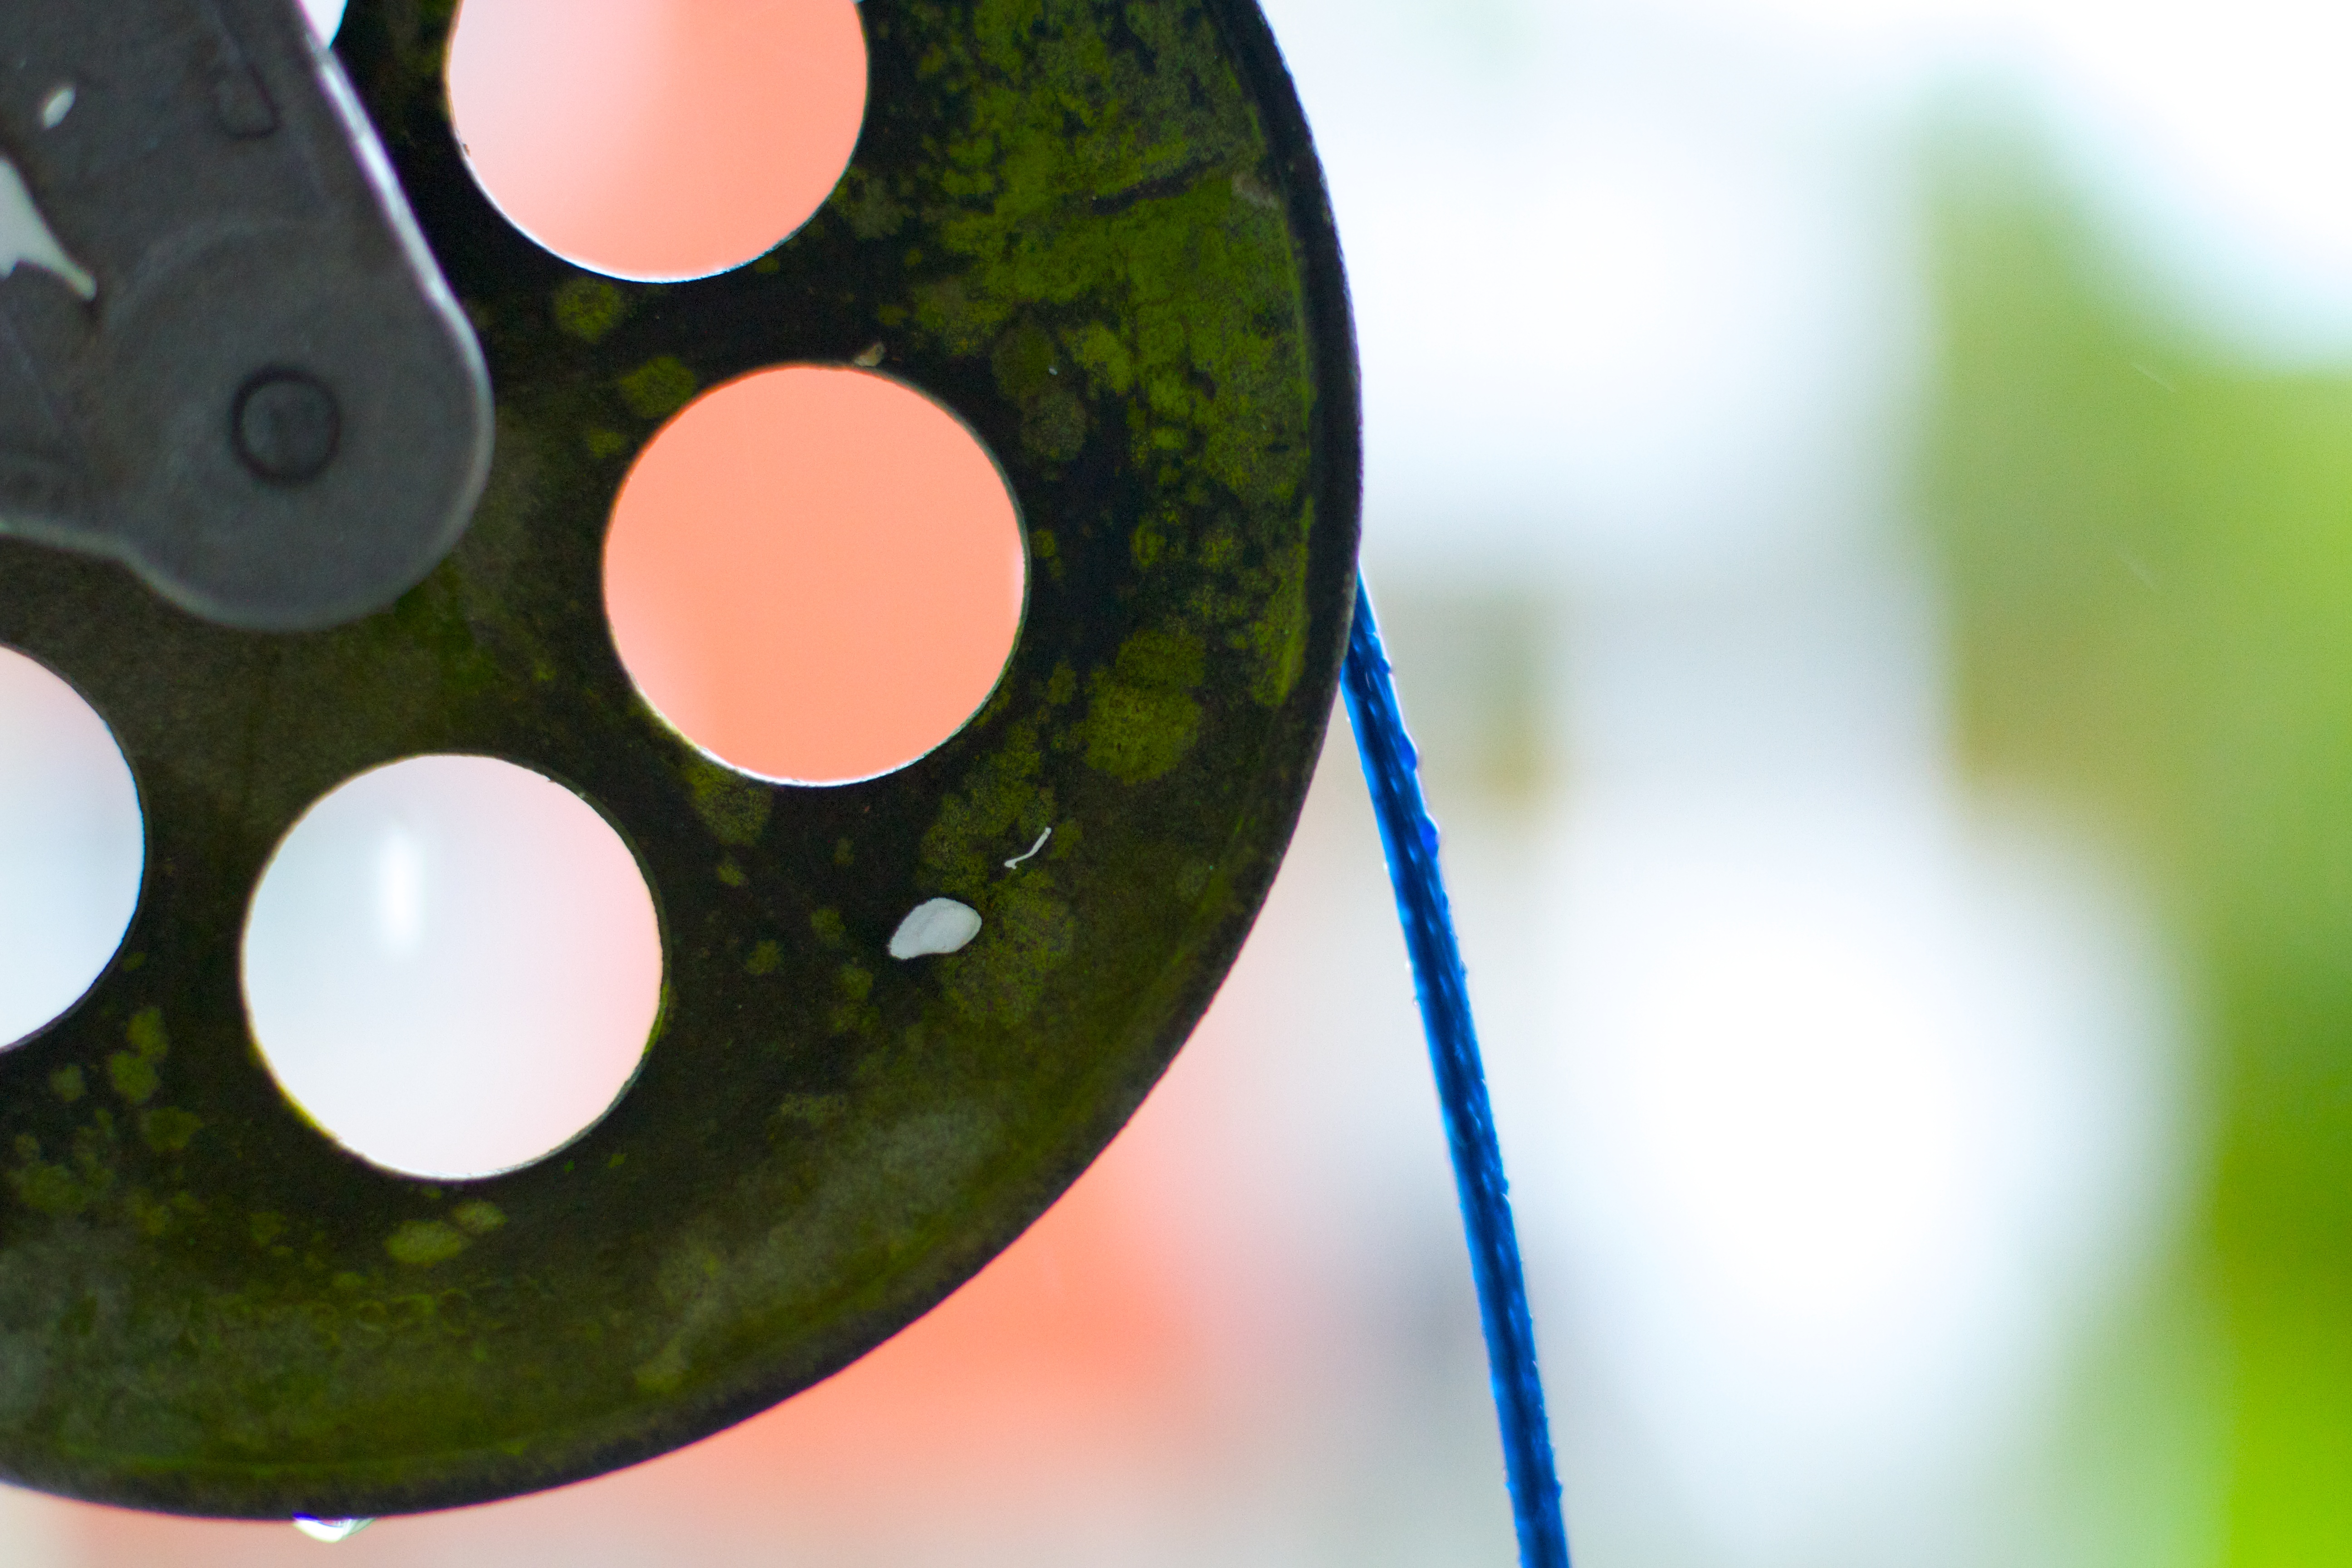
grass, light, plant, photography, leaf, flower, green, produce, color, blue, lighting, circle, close up, eye, organ, macro photography